Prince Henry the Navigator

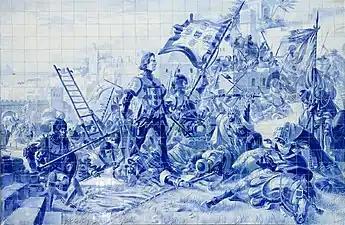
Prince Henry at the 1415 Conquest of Ceuta, considered the beginning of the Portuguese Empire.

At that time, the cargo ships of the Mediterranean were too slow and heavy to undertake such voyages. Under Henry's direction, a new and much lighter ship was developed, the caravel, which could sail farther and faster. Above all, it was highly maneuverable and could sail "into the wind", making it largely independent of the prevailing winds. The caravel used the lateen sail, the prevailing rig in Christian Mediterranean navigation since late antiquity.